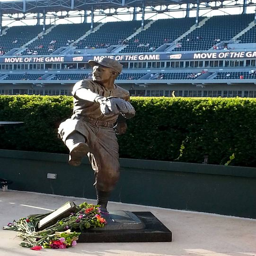
fans left flowers in memory of baseball player at the base of his statue before friday night 's game .